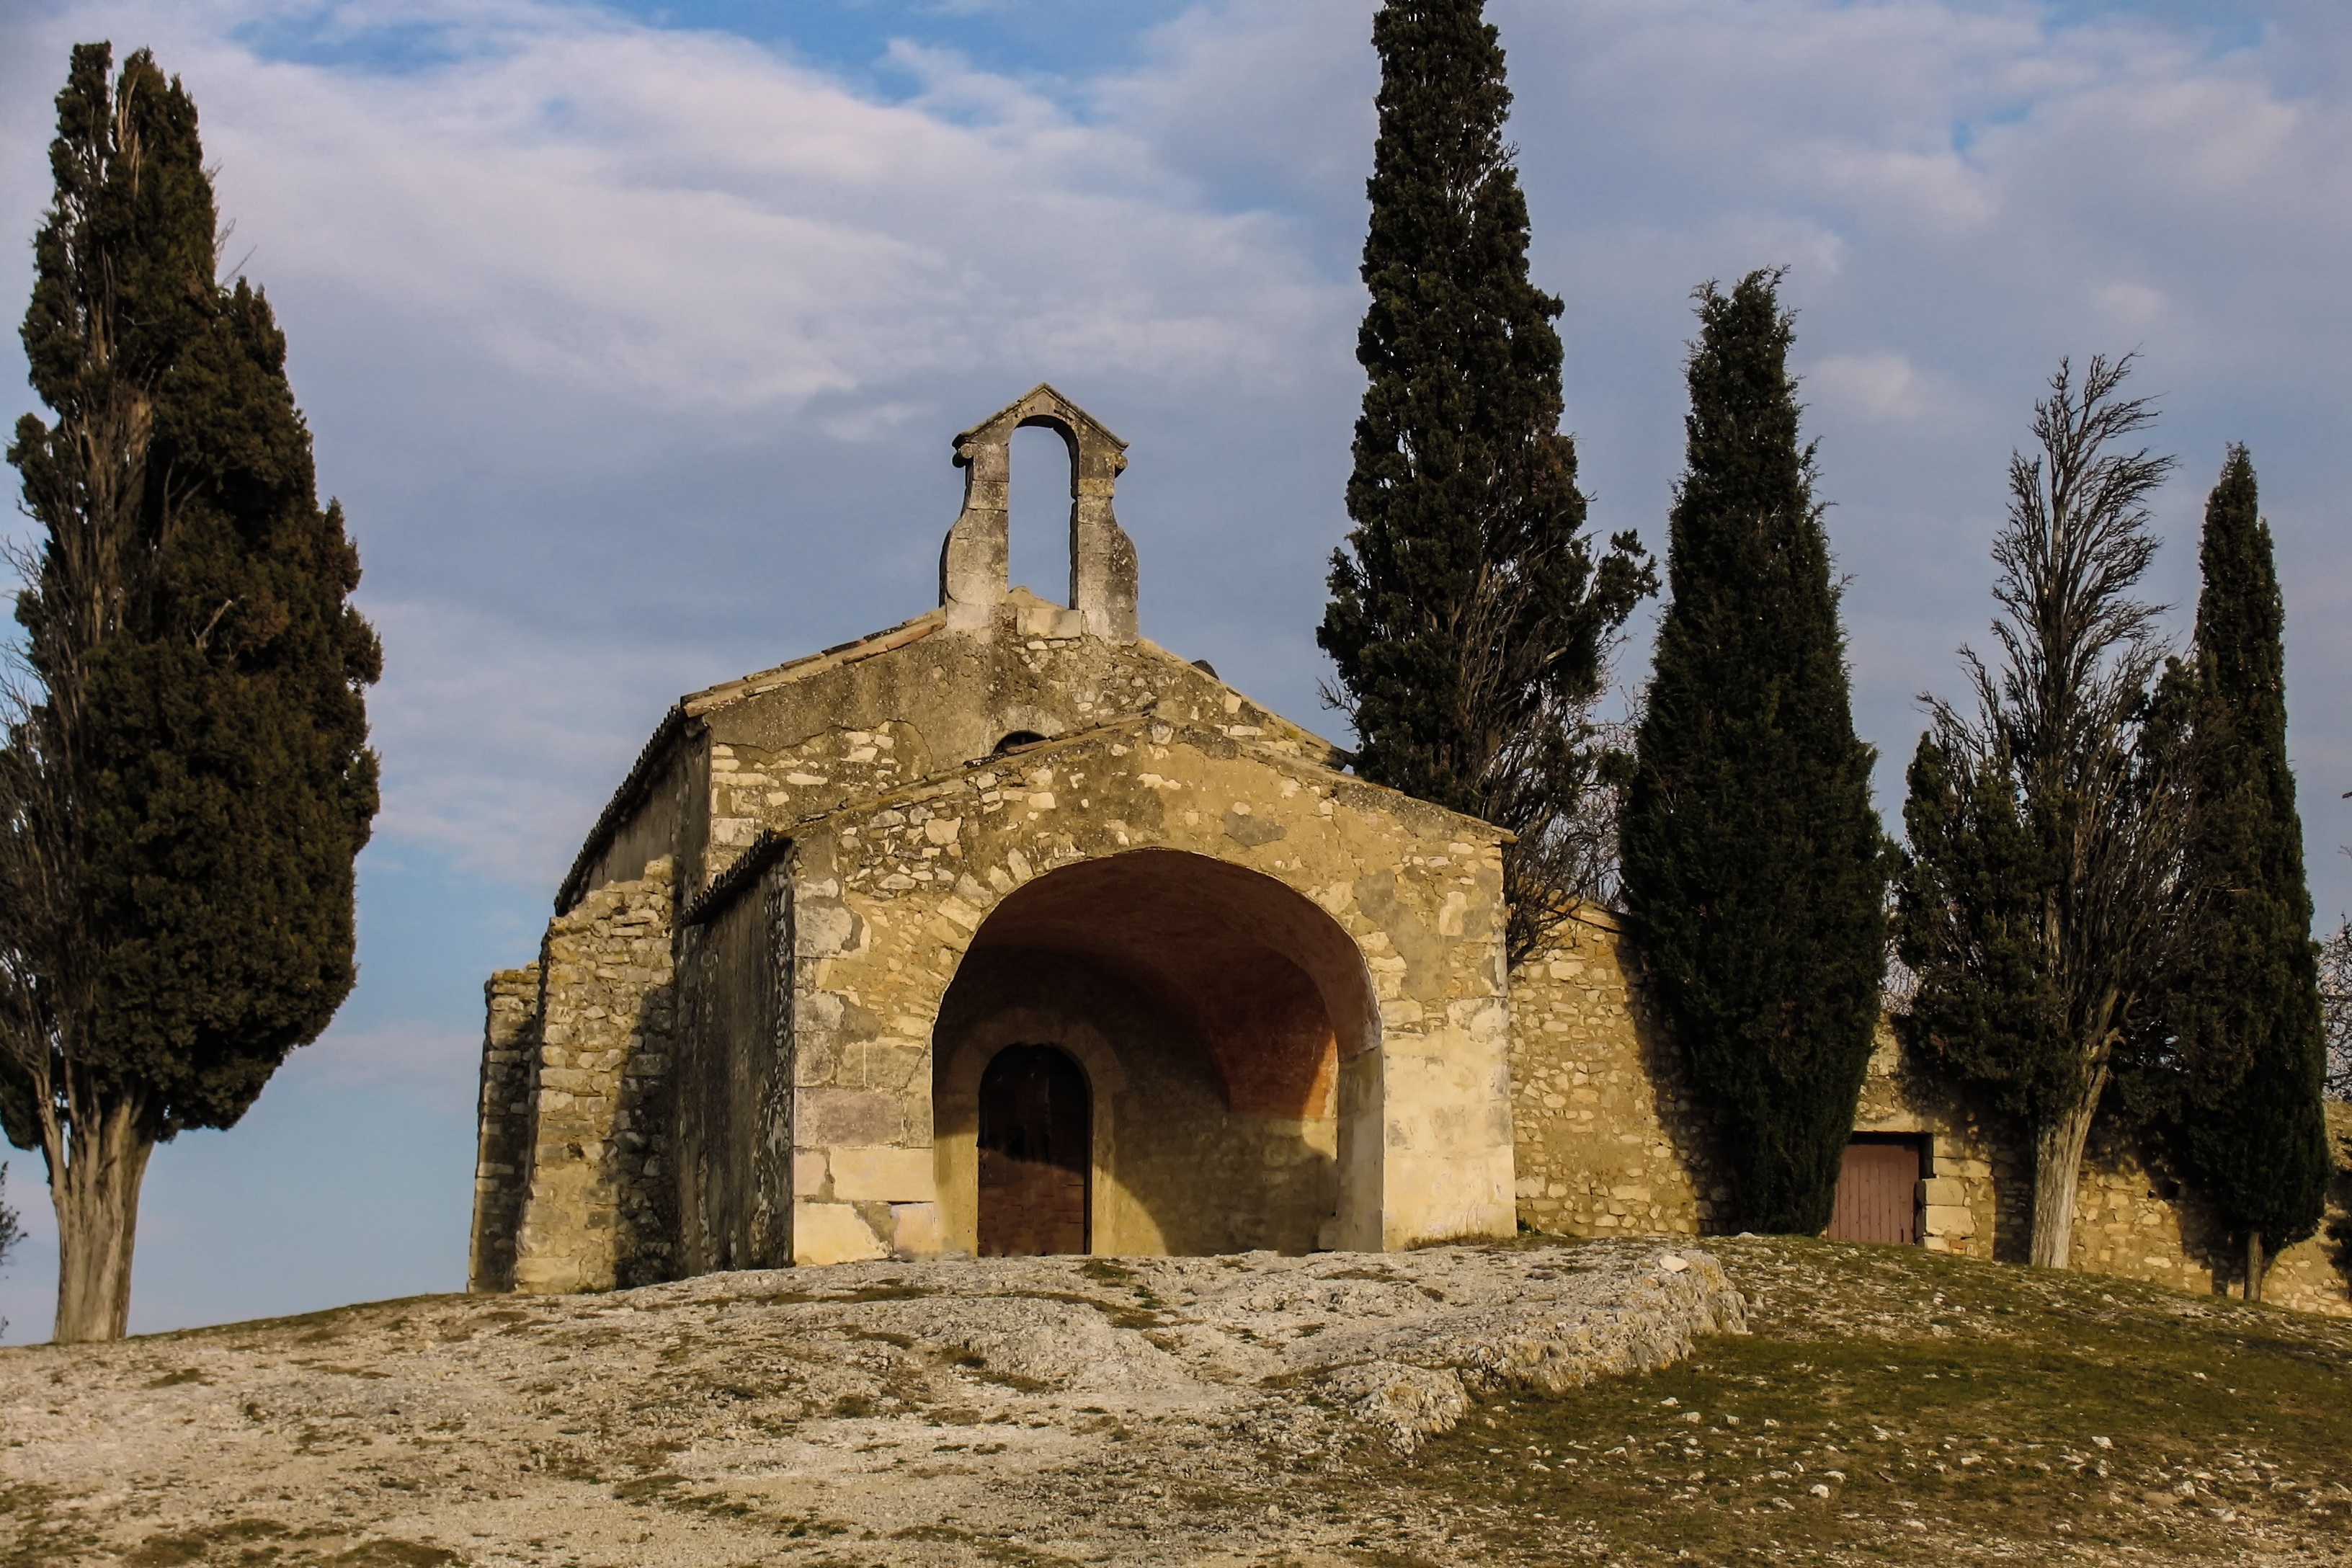
rock, building, france, church, chapel, fortification, place of worship, temple, ruins, monastery, provence, middle ages, st sixte, eygali res, ancient history